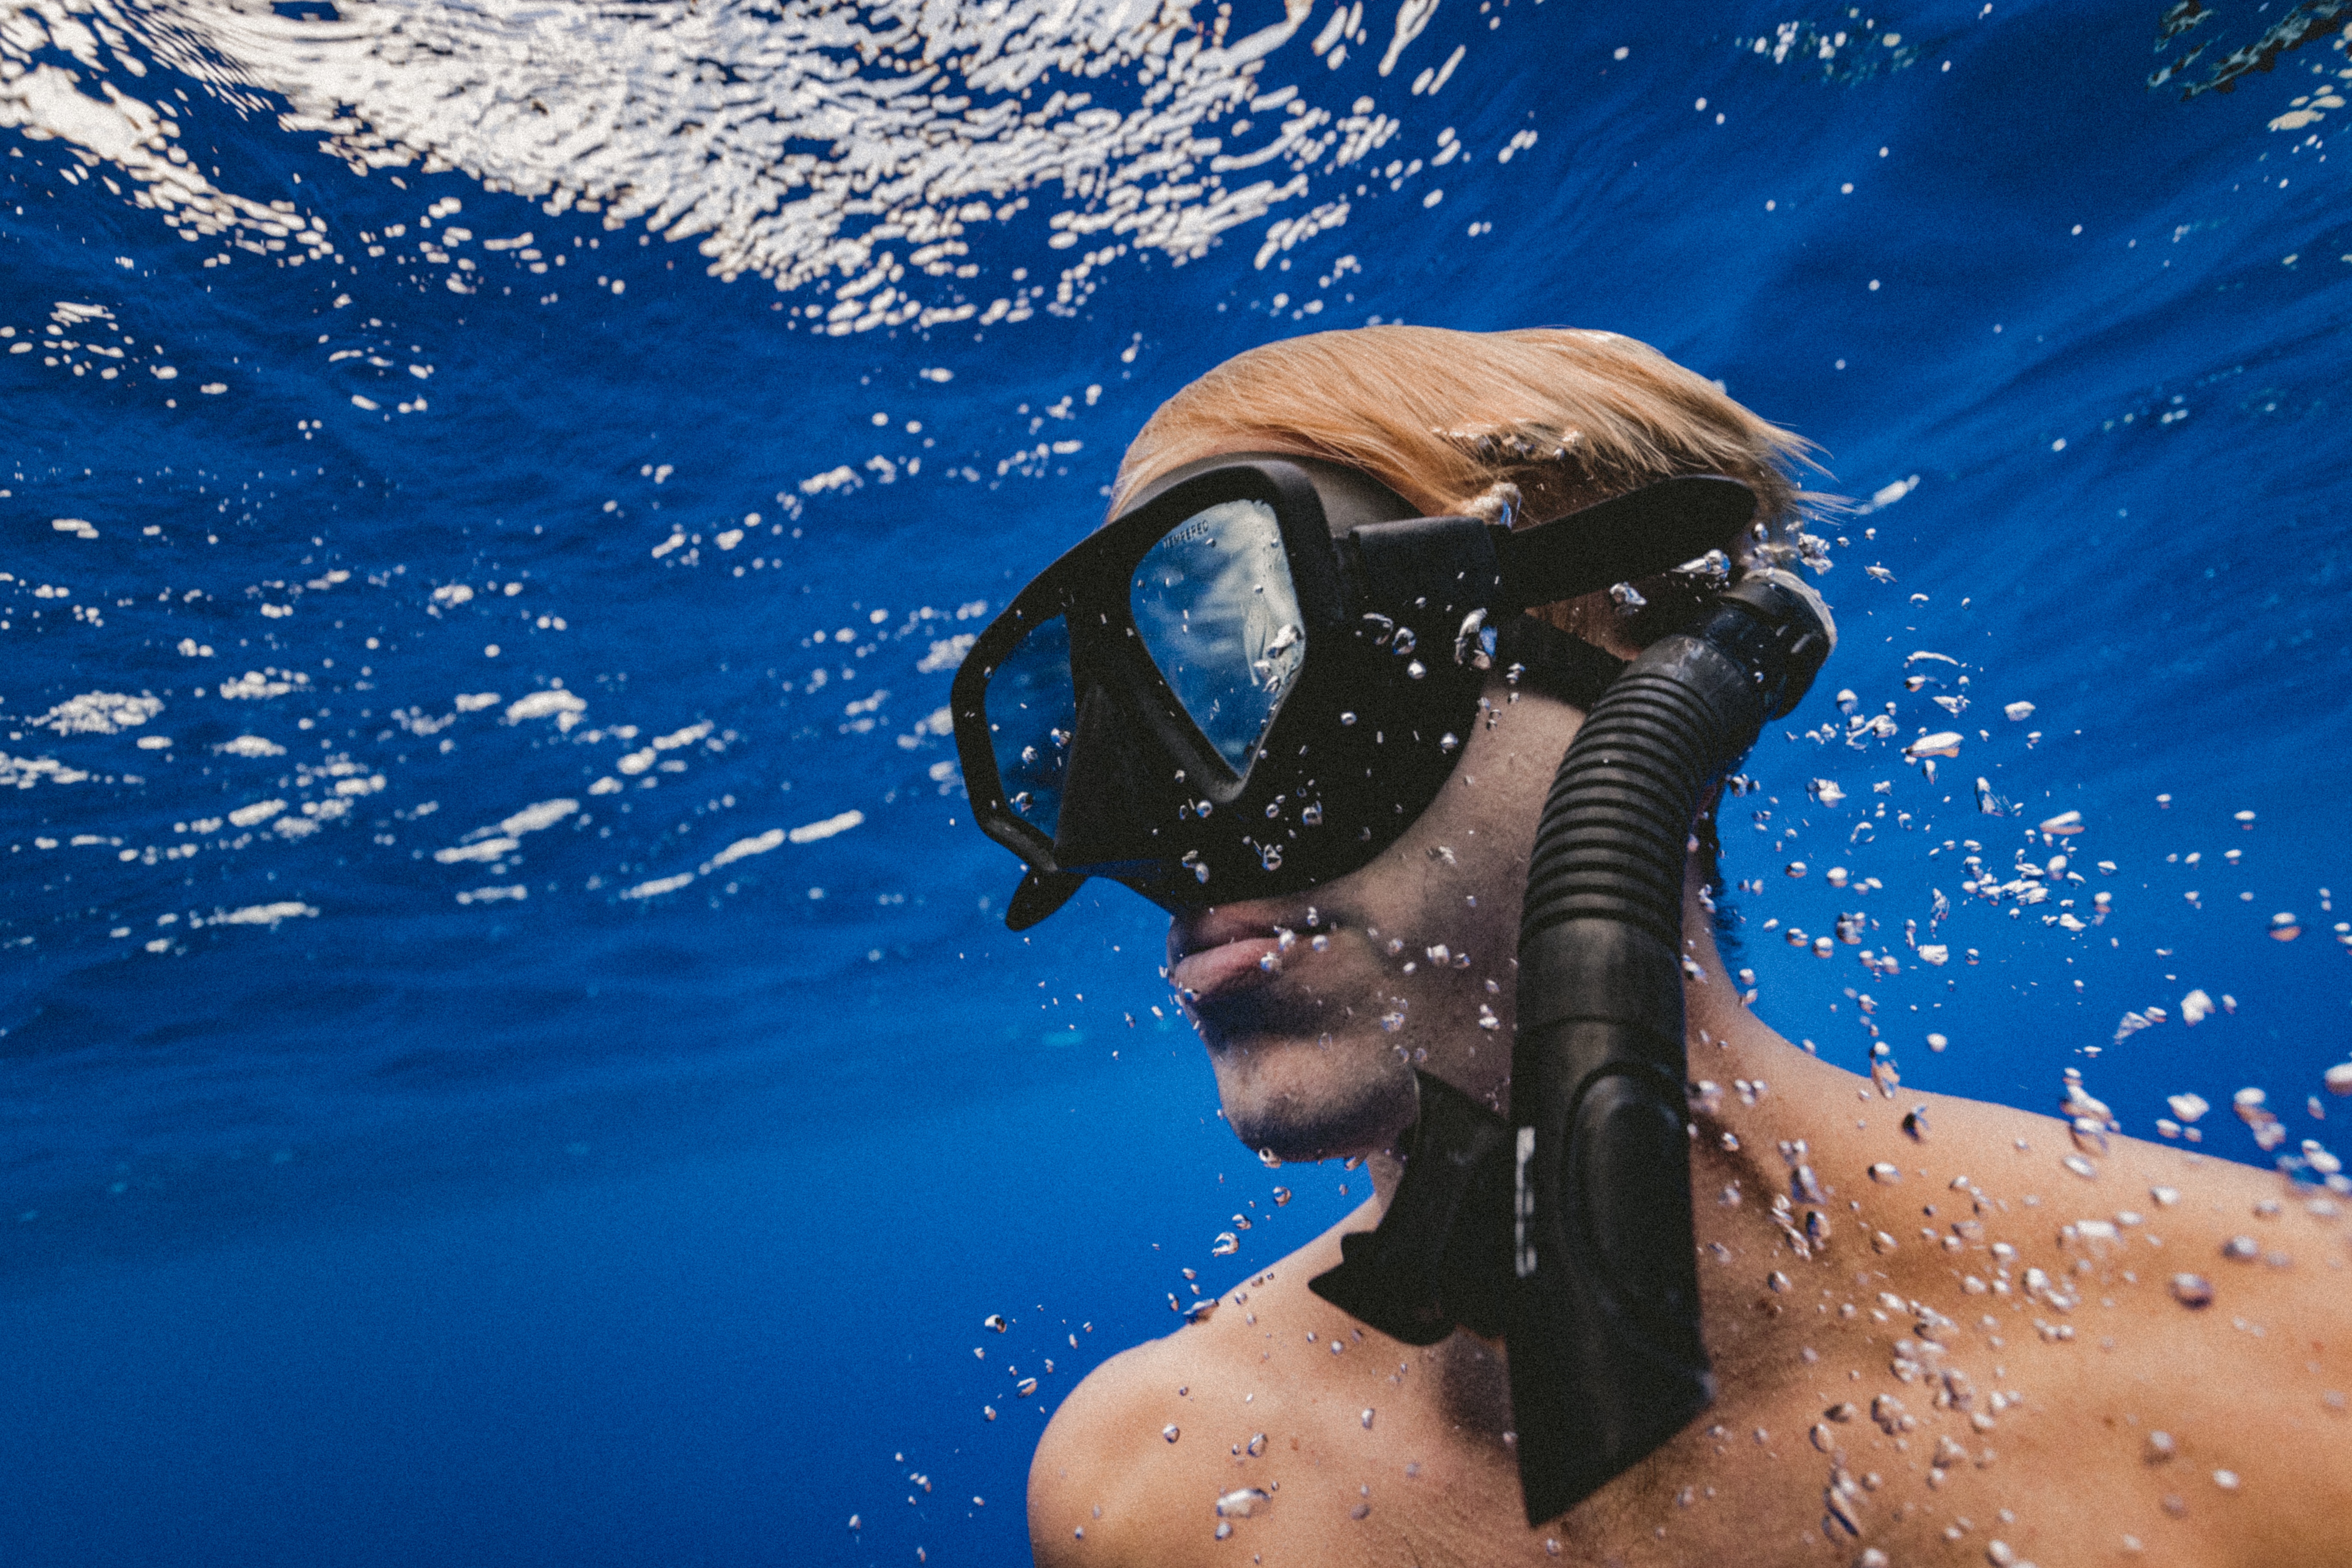
sea, water, sky, recreation, diving, underwater, leisure, swimming, swimmer, fun, goggles, snorkeling, organism, water sport, scuba diving, diving mask, marine biology, underwater diving, personal protective equipment, diving equipment, divemaster